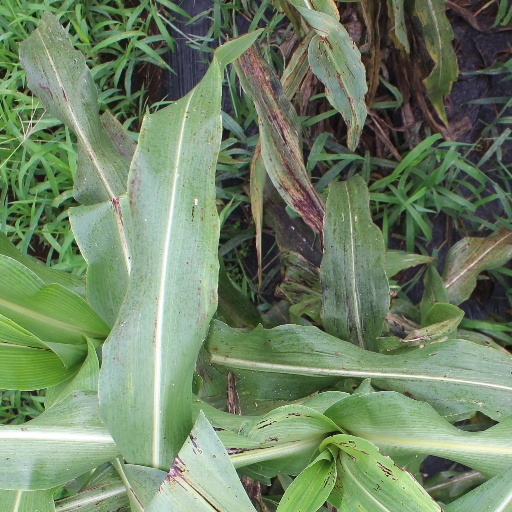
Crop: sorghum